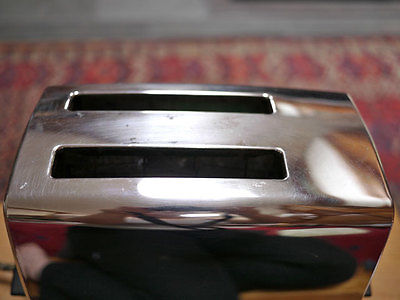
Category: toaster